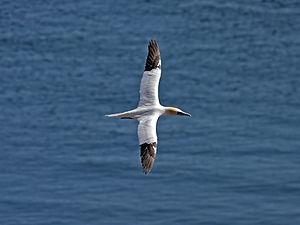
Fou de Bassan עברית: סולה צפונית Íslenska: Súla (fugl) Italiano: Morus bassanus Lietuvių: Šiaurinis padūkėlis